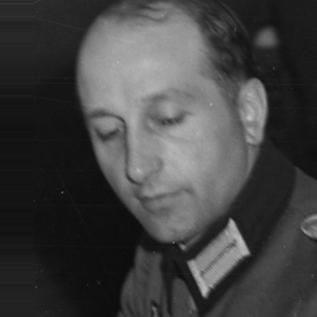
Age: 32